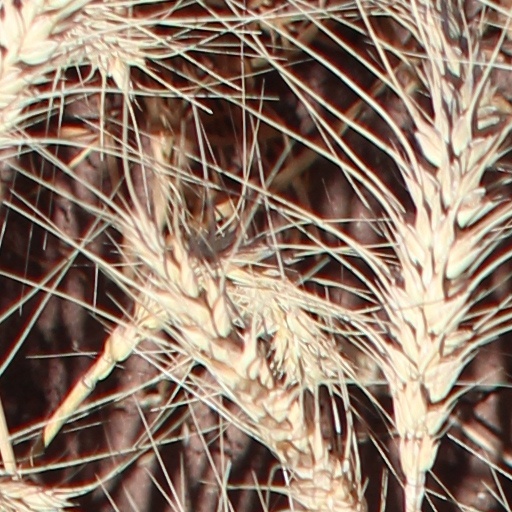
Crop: wheat